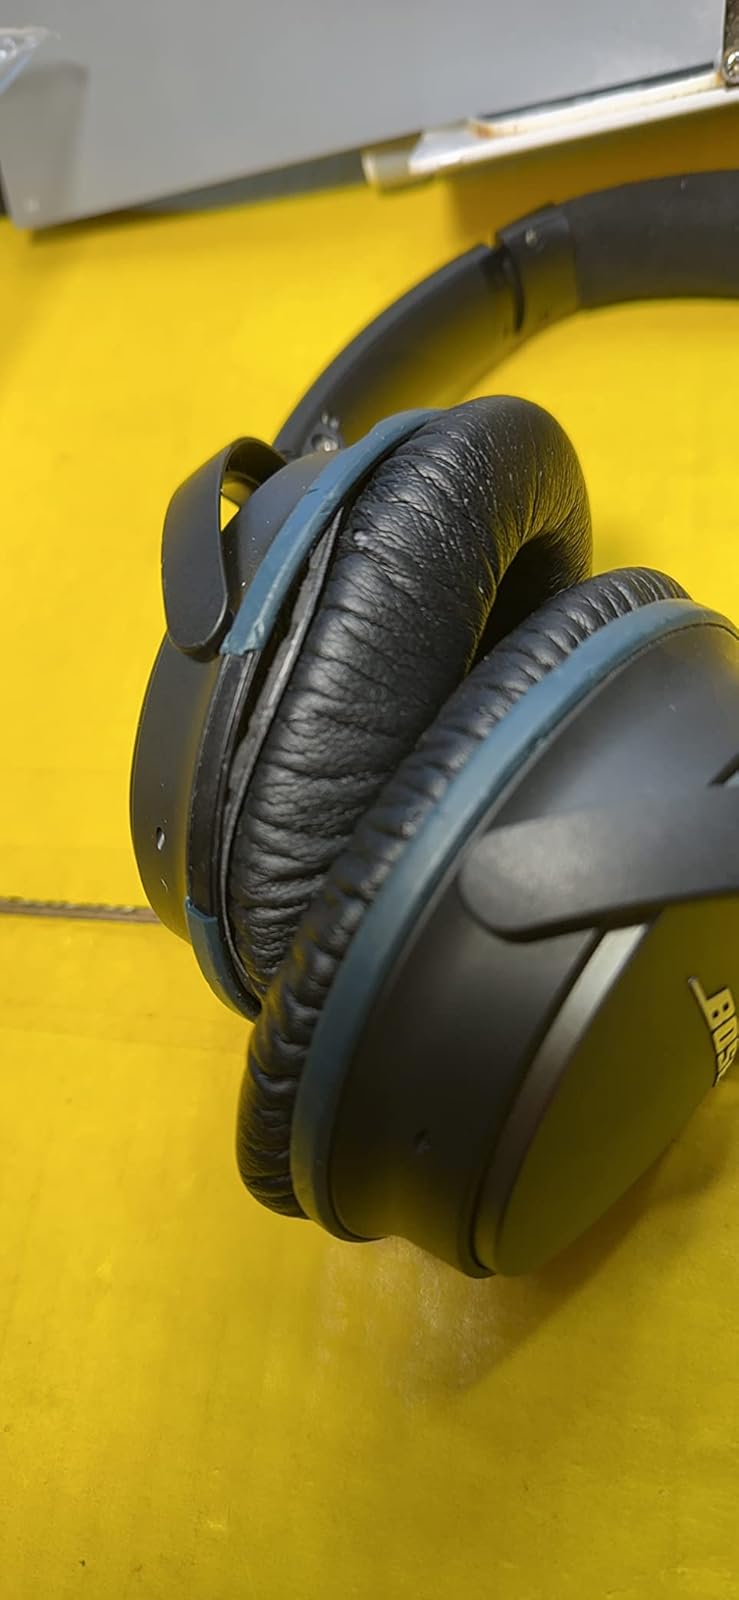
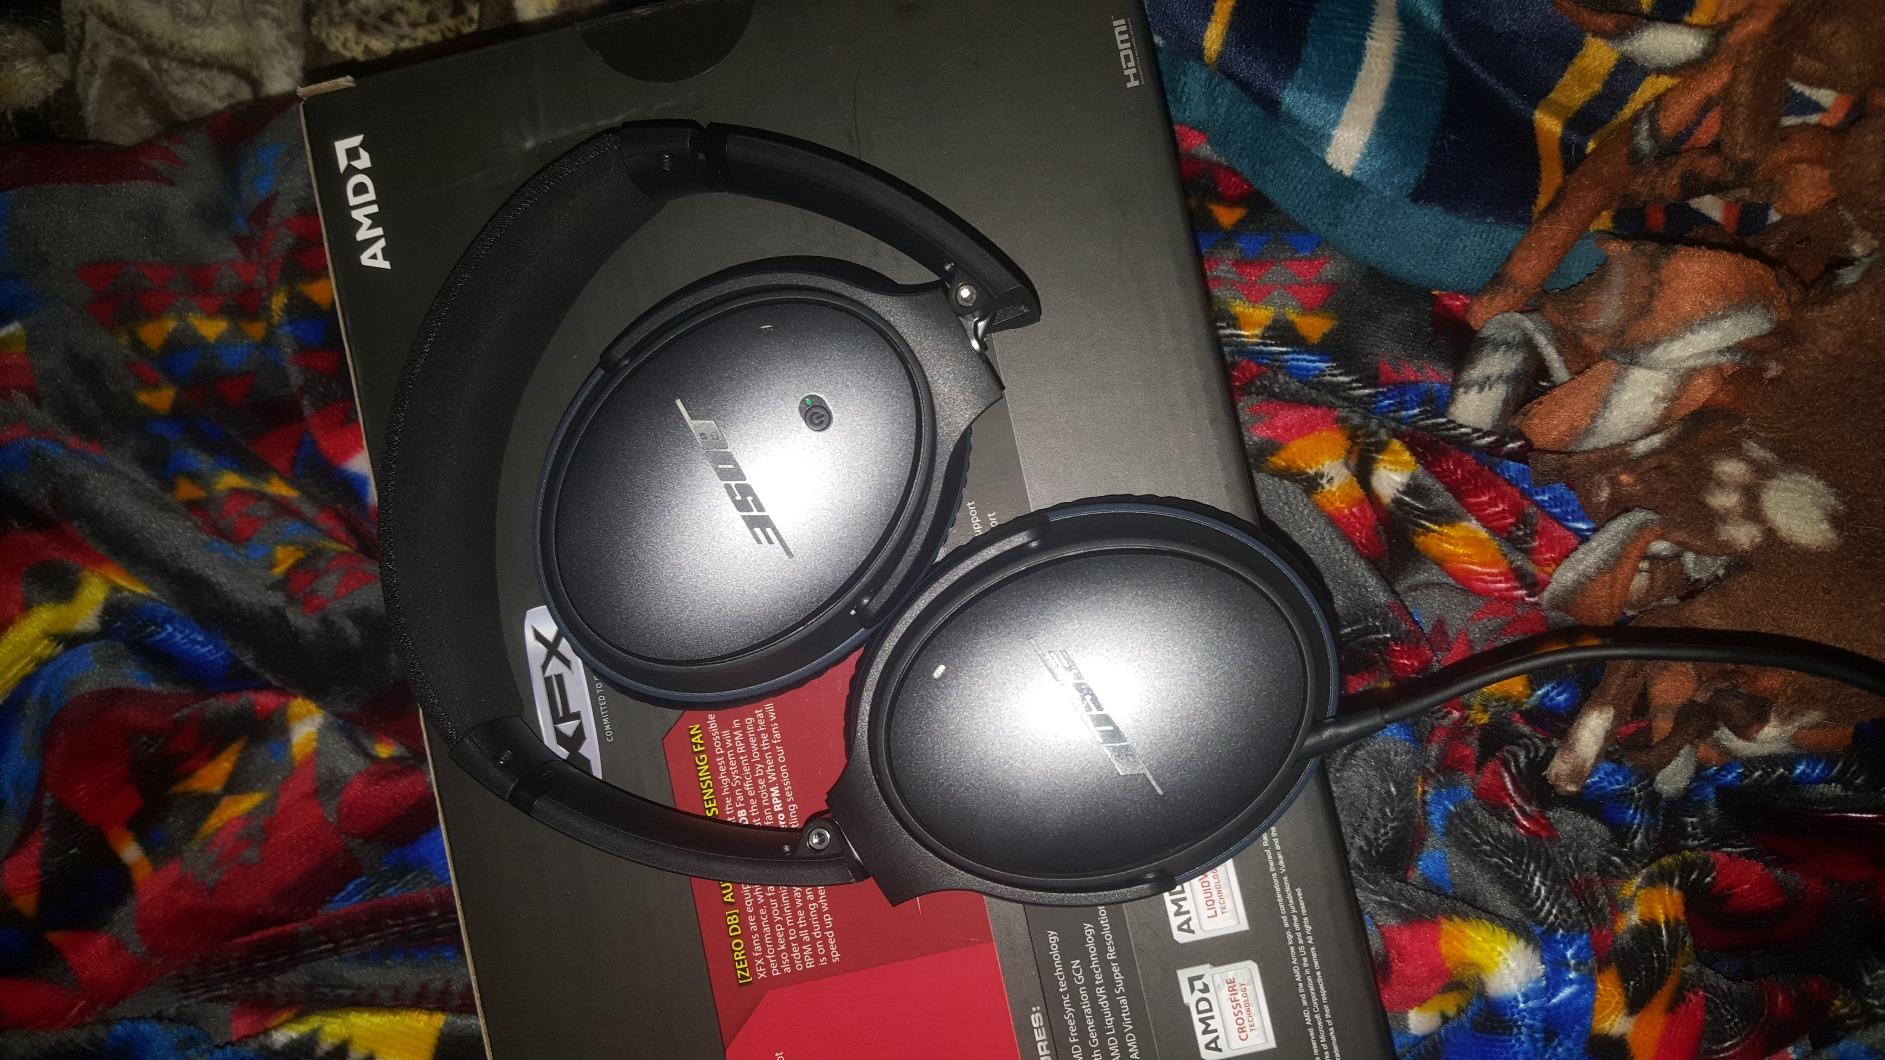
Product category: headphones
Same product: yes